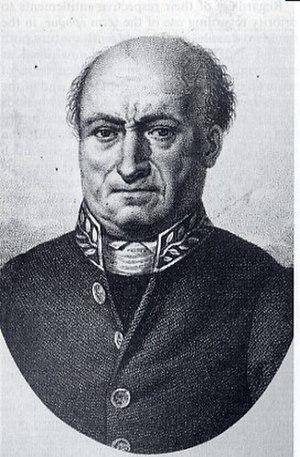
Nicolas Desmarest, né le 16 septembre 1725 à Soulaines et mort à Paris le 28 septembre 1815, est un physicien, géologue et géographe français.